Hill 24 Doesn't Answer

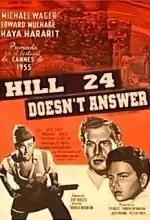
Film poster

Hill 24 Doesn't Answer ("Giv'a 24 Eina Ona"), the first feature film produced in Israel, is a 1955 Israeli war film directed by Thorold Dickinson. It was entered into the 1955 Cannes Film Festival. The plot revolves around the personal stories of a number of soldiers who are on their way to defend a strategic hill overlooking the road to Jerusalem.